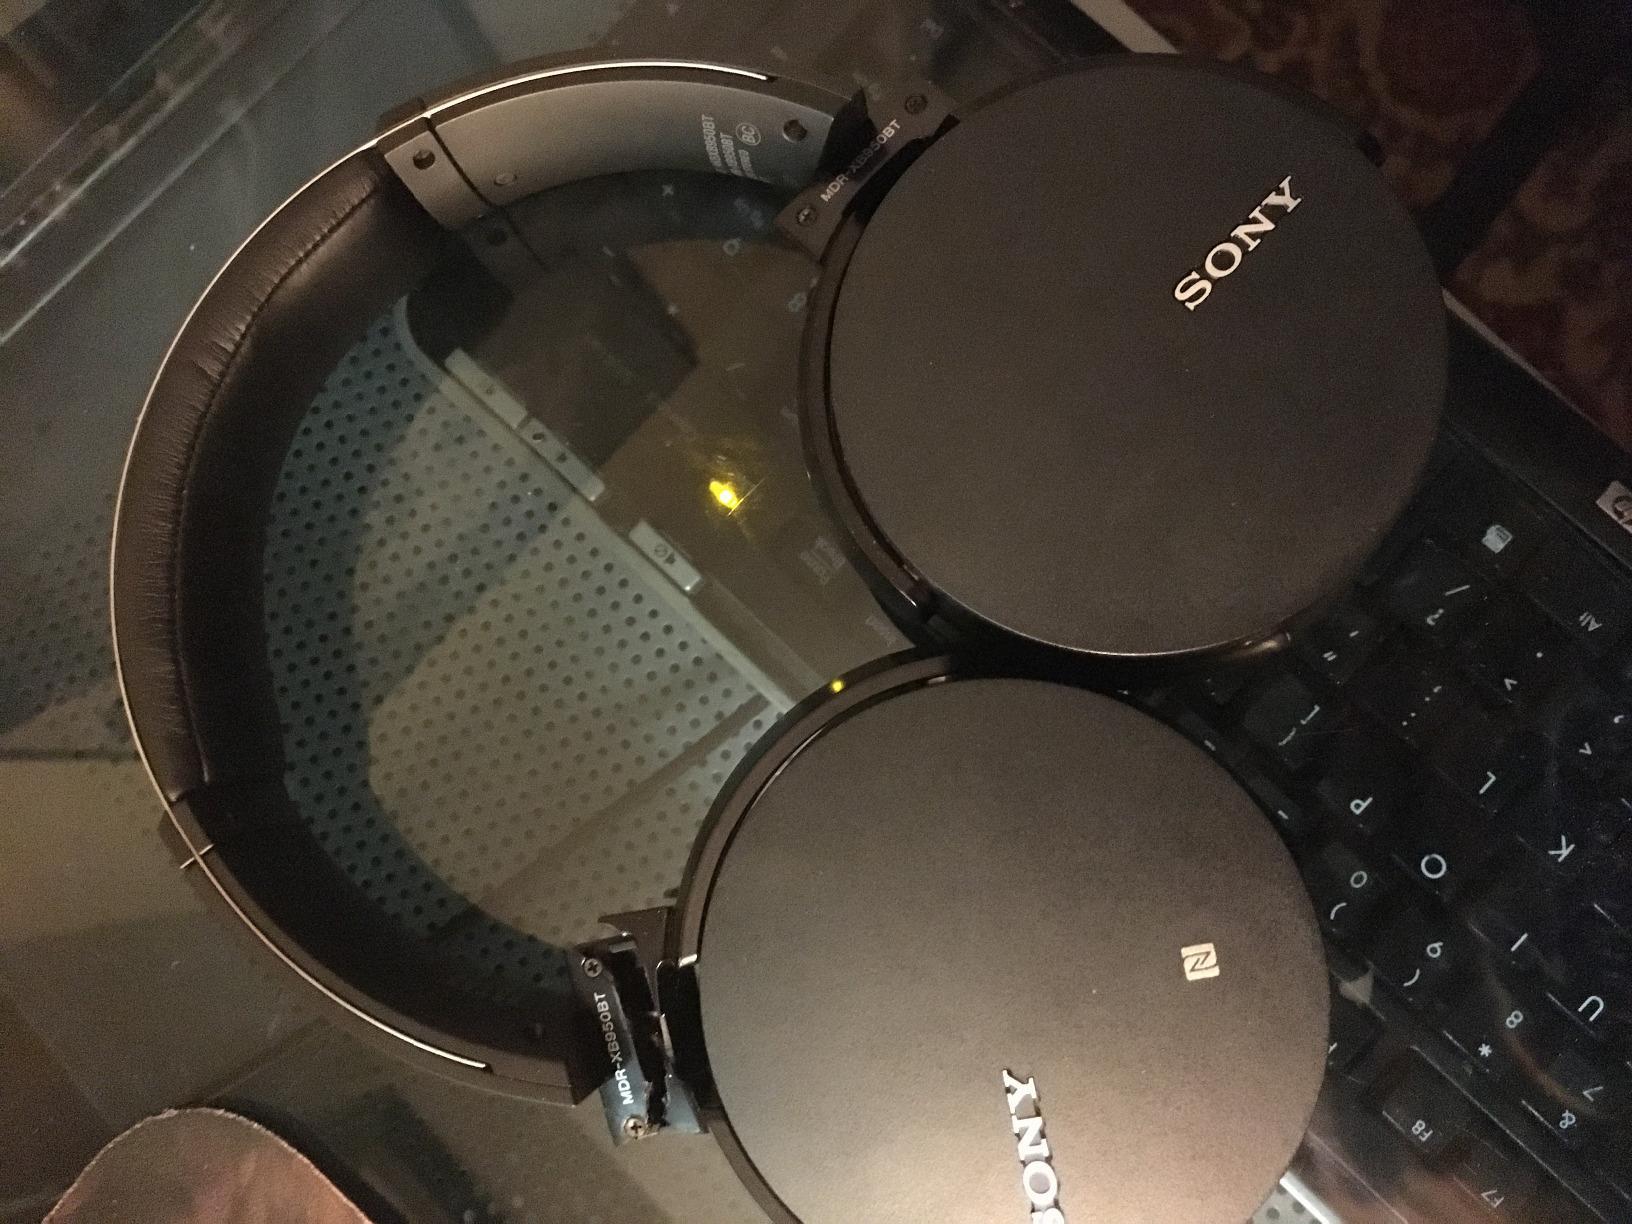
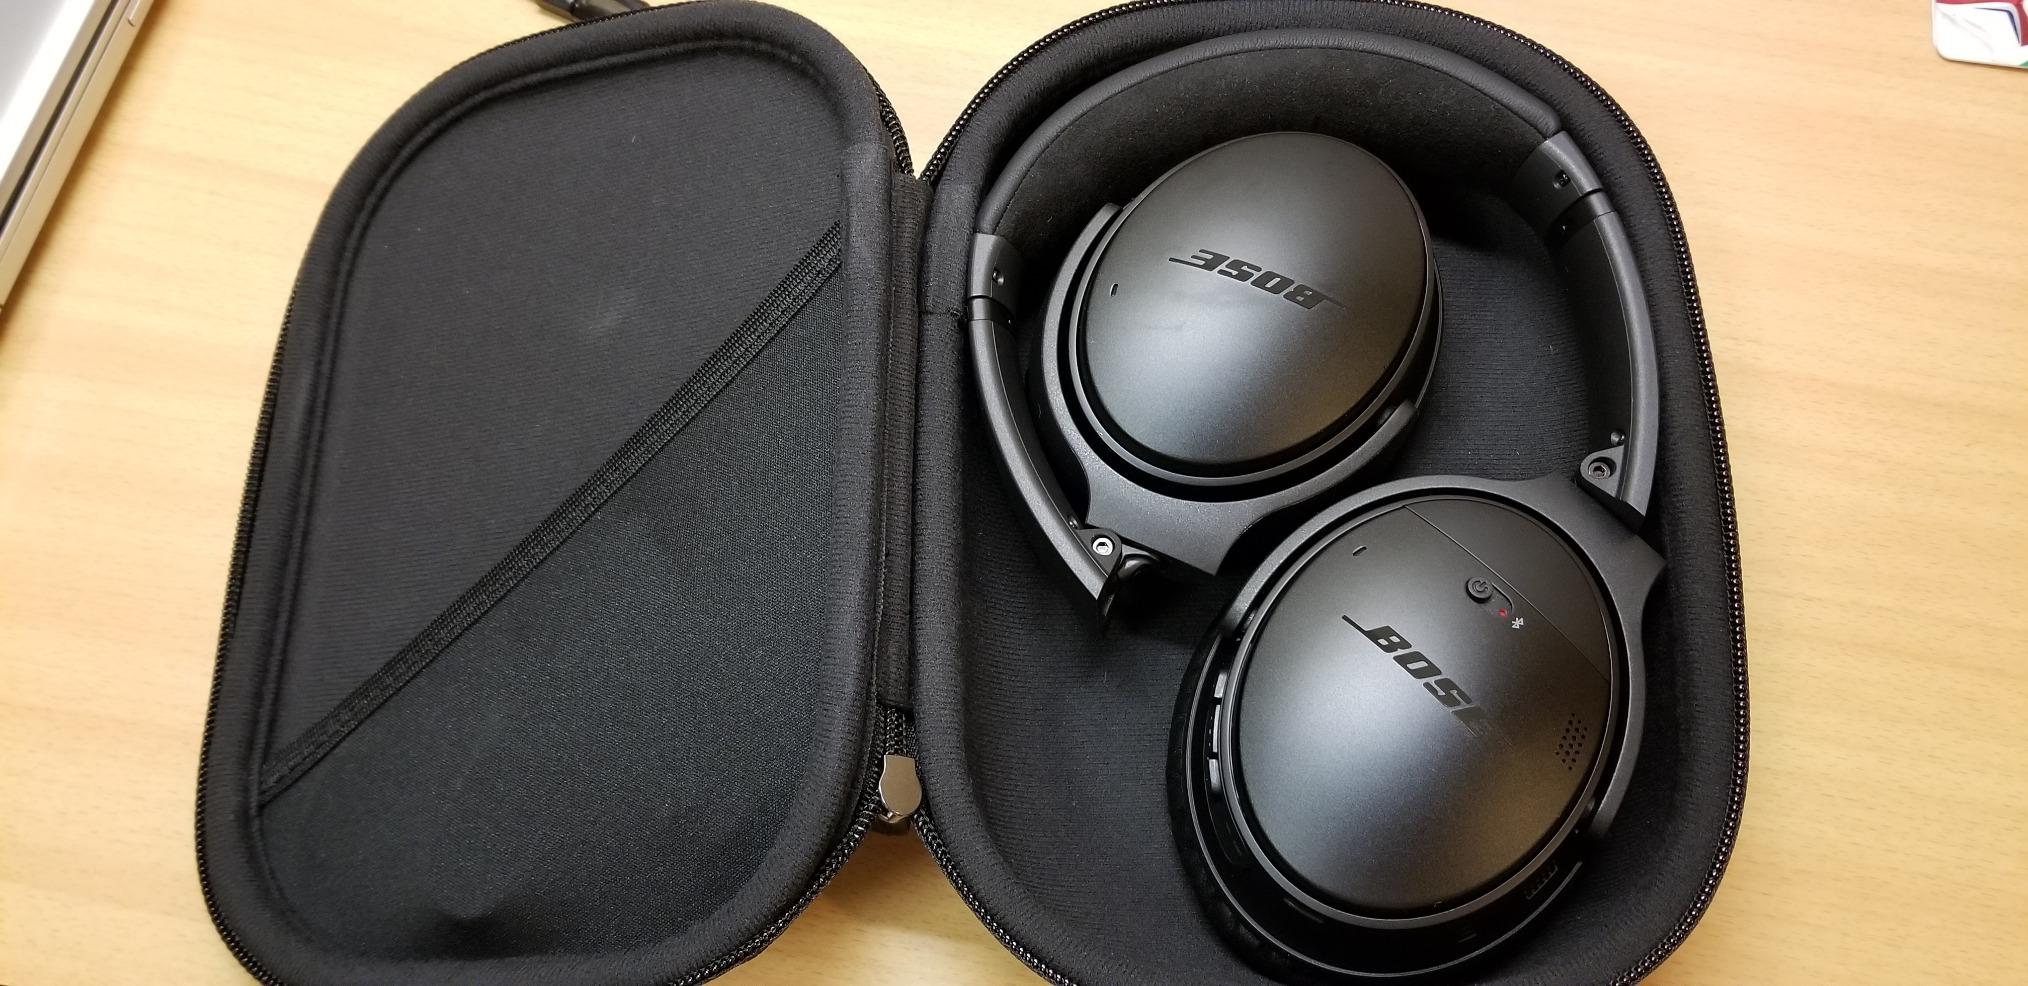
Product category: headphones
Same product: no